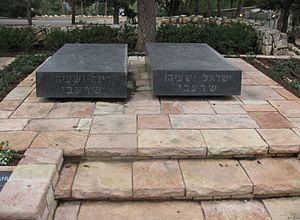
Le mont Herzl, également Har Hazikaron est une colline située à l’ouest de la ville de Jérusalem qui abrite le cimetière national d'Israël. Il est situé à l'ouest de Jérusalem et porte le nom de Theodor Herzl, le fondateur du sionisme politique moderne. C'est le point culminant de Jérusalem, à 834 m d'altitude. Outre le cimetière national d’Israël, on y trouve un cimetière militaire, des mémoriaux et un musée.